1998 Tour de France, Stage 12 to Stage 21

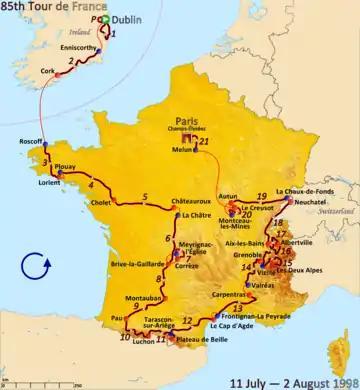
Route of the 1998 Tour de France

The 1998 Tour de France was the 85th edition of Tour de France, one of cycling's Grand Tours. The Tour began in Dublin, Ireland with a prologue individual time trial on 11 July and Stage 12 occurred on 24 July with a flat stage from Tarascon-sur-Ariège. The race finished on the Champs-Élysées in Paris on 2 August.